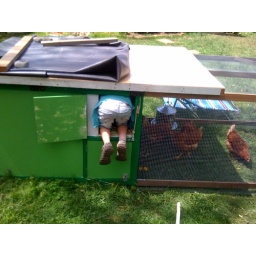
ella in a hen house